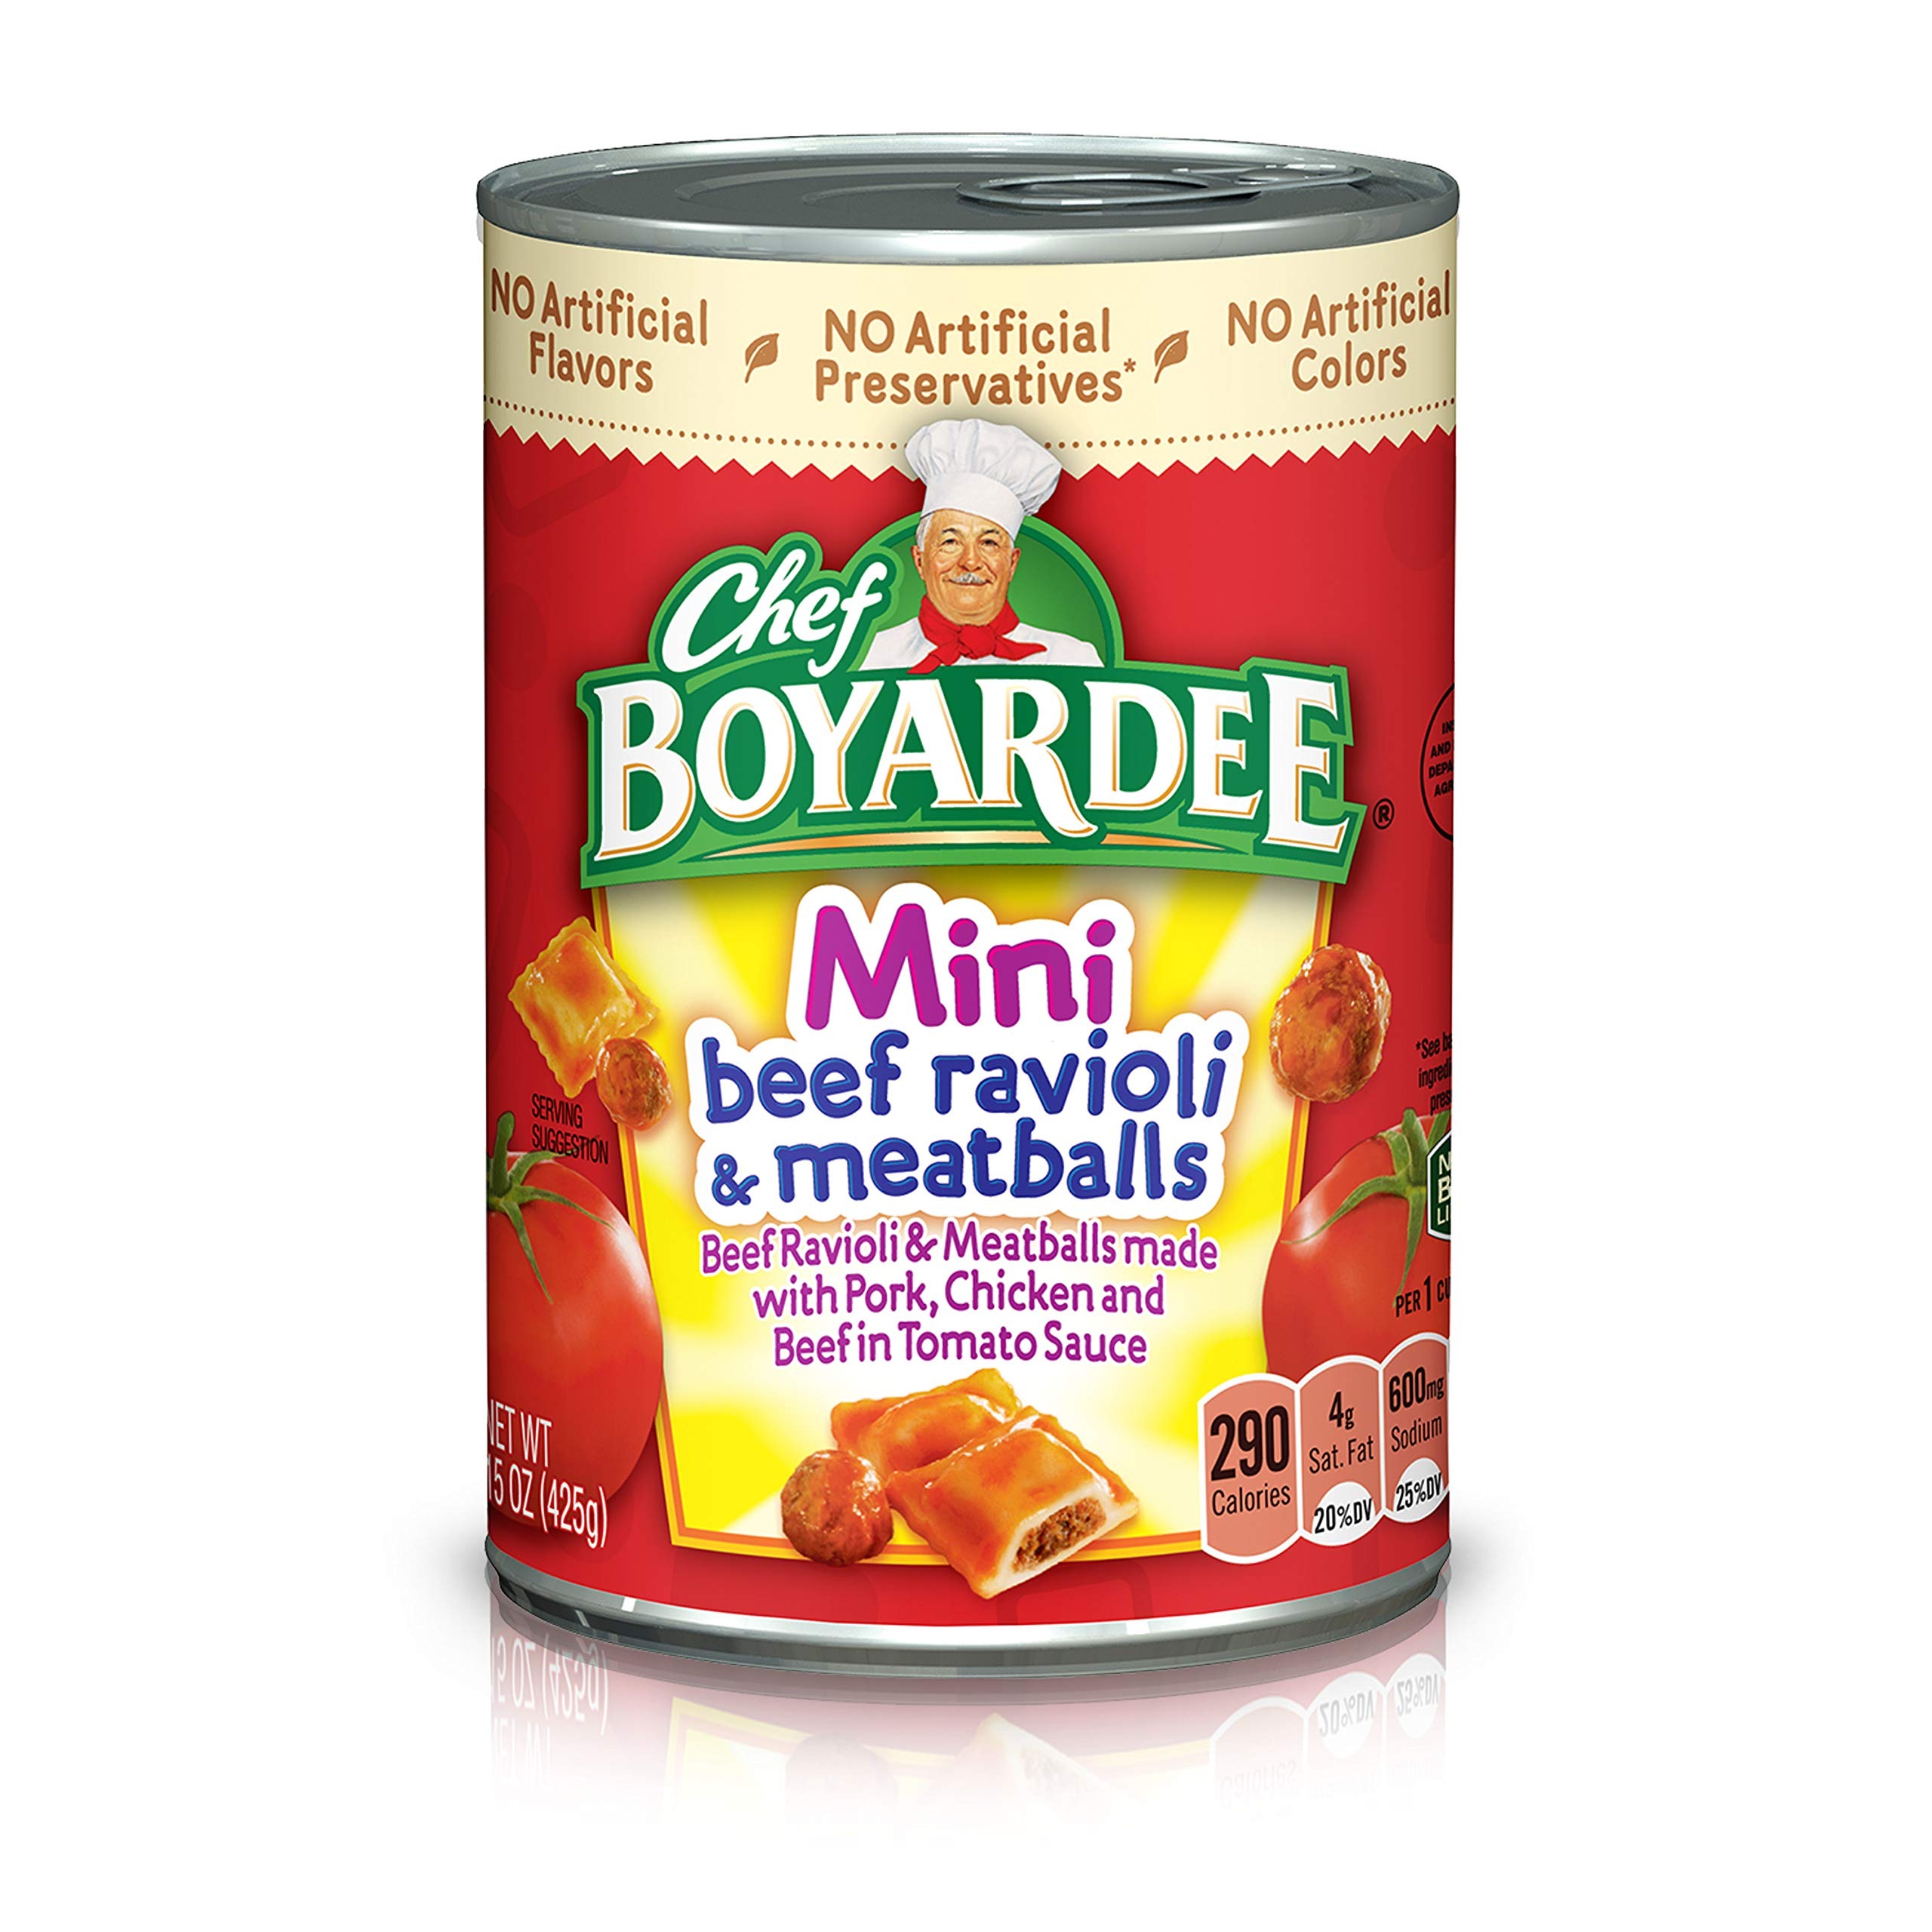
Item Name: Chef Boyardee Mini Beef Ravioli and Meatballs, 15 oz, 24 Pack
Bullet Point 1: You'll love the taste of Chef Boyardee Mini Beef Ravioli and Meatballs, a delicious and convenient meal that's ready to eat in minutes
Bullet Point 2: Made with mini bites of real beef and enriched pasta, rich tomato sauce, and tasty meatballs made with beef, chicken and pork, Chef Boyardee Mini Beef Ravioli and Meatballs has the timeless flavor everyone loves
Bullet Point 3: Ready to serve in just 90 seconds, Chef Boyardee Mini Beef Ravioli and Meatballs is the heat-and-eat meal busy families can count on
Bullet Point 4: Anyone can grab this simple and easy-to-make Chef Boyardee Mini Beef Ravioli and Meatballs off the shelf when they need a quick snack
Bullet Point 5: Each 15 oz easy-open can of Chef Boyardee Mini Beef Ravioli and Meatballs contains 2 servings of pasta and tomato sauce, with 10 grams of protein and 290 calories per serving. This pack contains 24 cans
Value: 360.0
Unit: Ounce

Price: 1.94